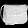
Label: Bag